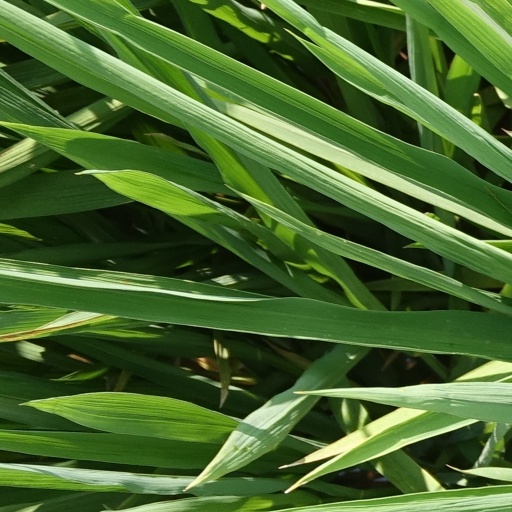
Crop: rice